Ainun Nishat

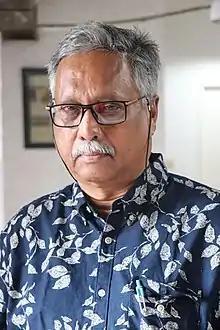
Nishat in 2019

Ainun Nishat (born 29 April 1948) is a water resource and climate change specialist from Bangladesh. As of 2017, he is serving as a professor emeritus of BRAC University. He represented Bangladesh at the 2009 United Nations Climate Change Conference in 2009, among other international climate-related conferences.